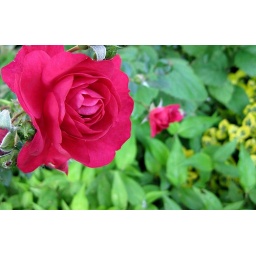
Red roses in the front flower bed.